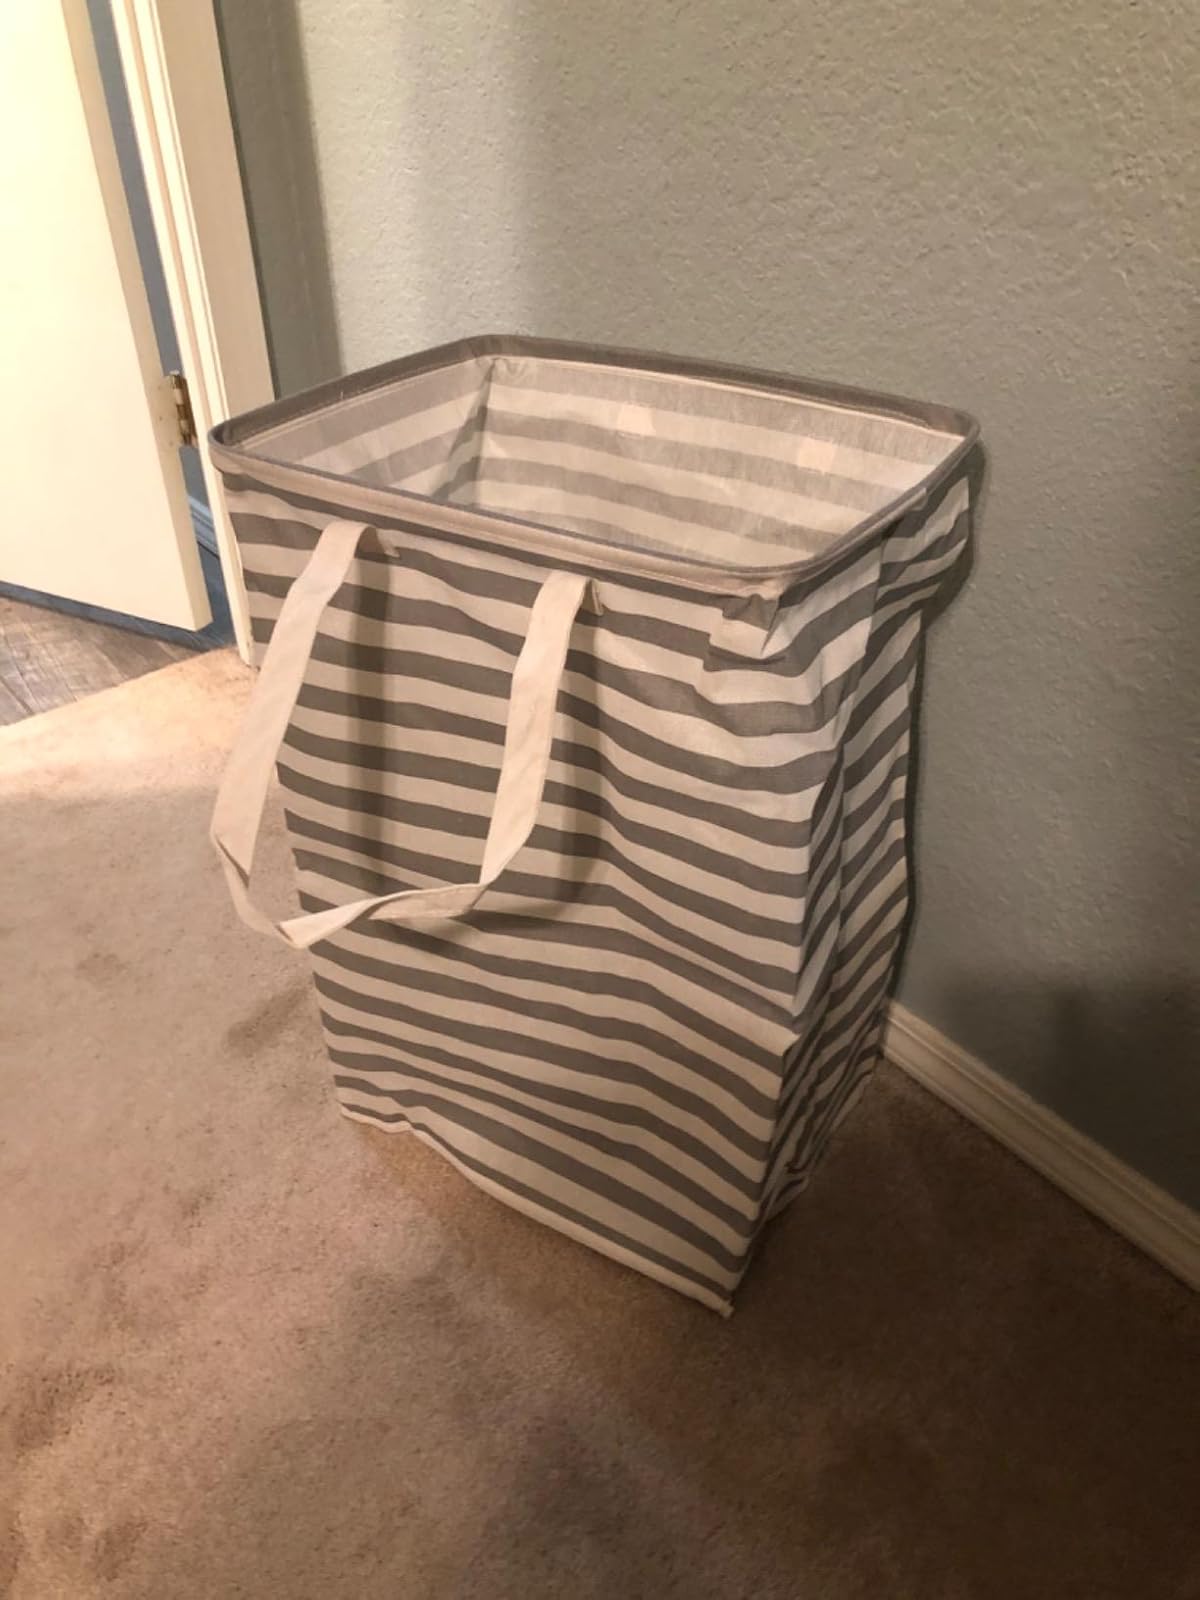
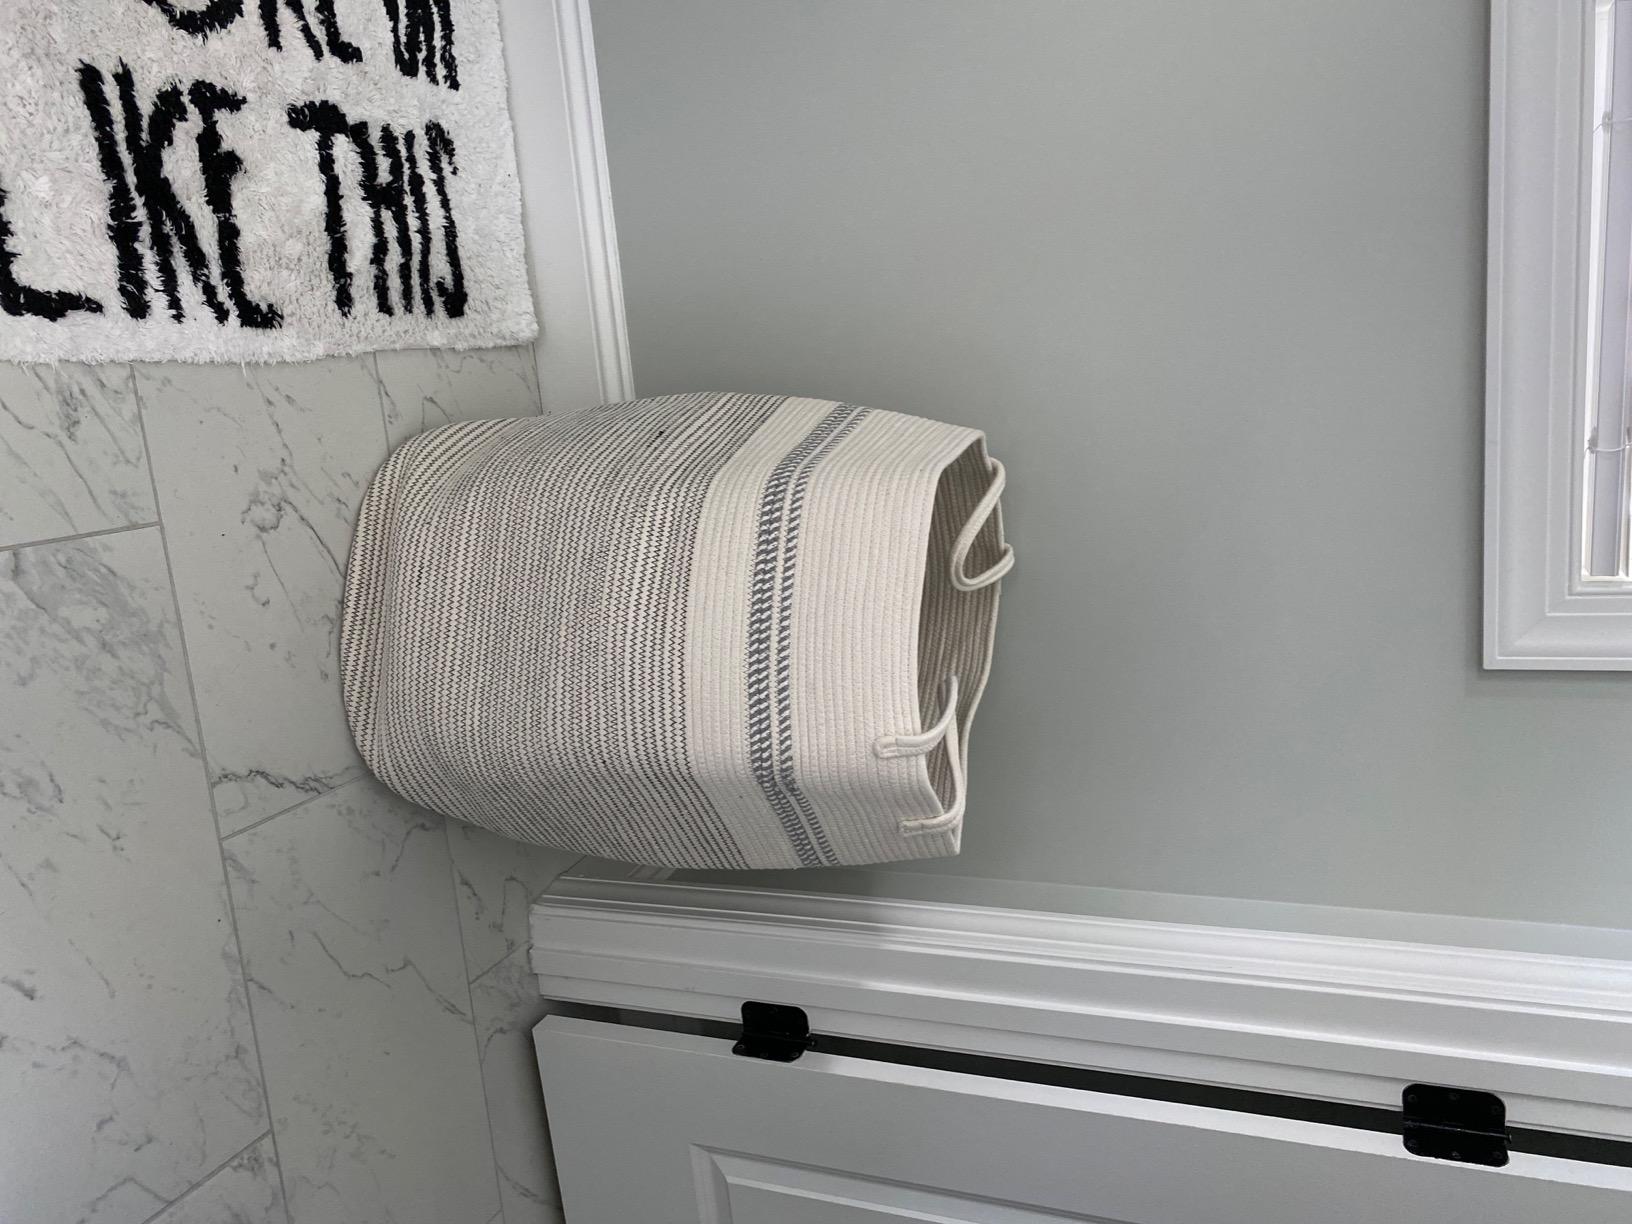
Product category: items_hamper
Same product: no